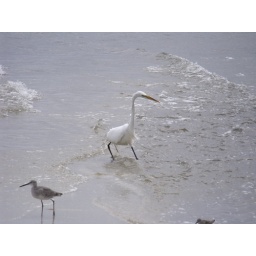
great egret maintaining balance against the waves and slope of the sand bar